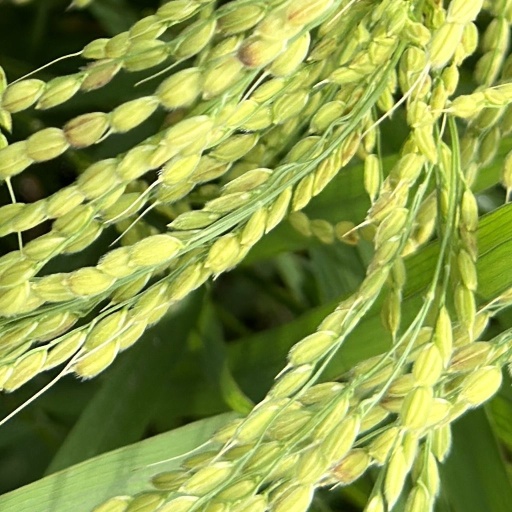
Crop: rice